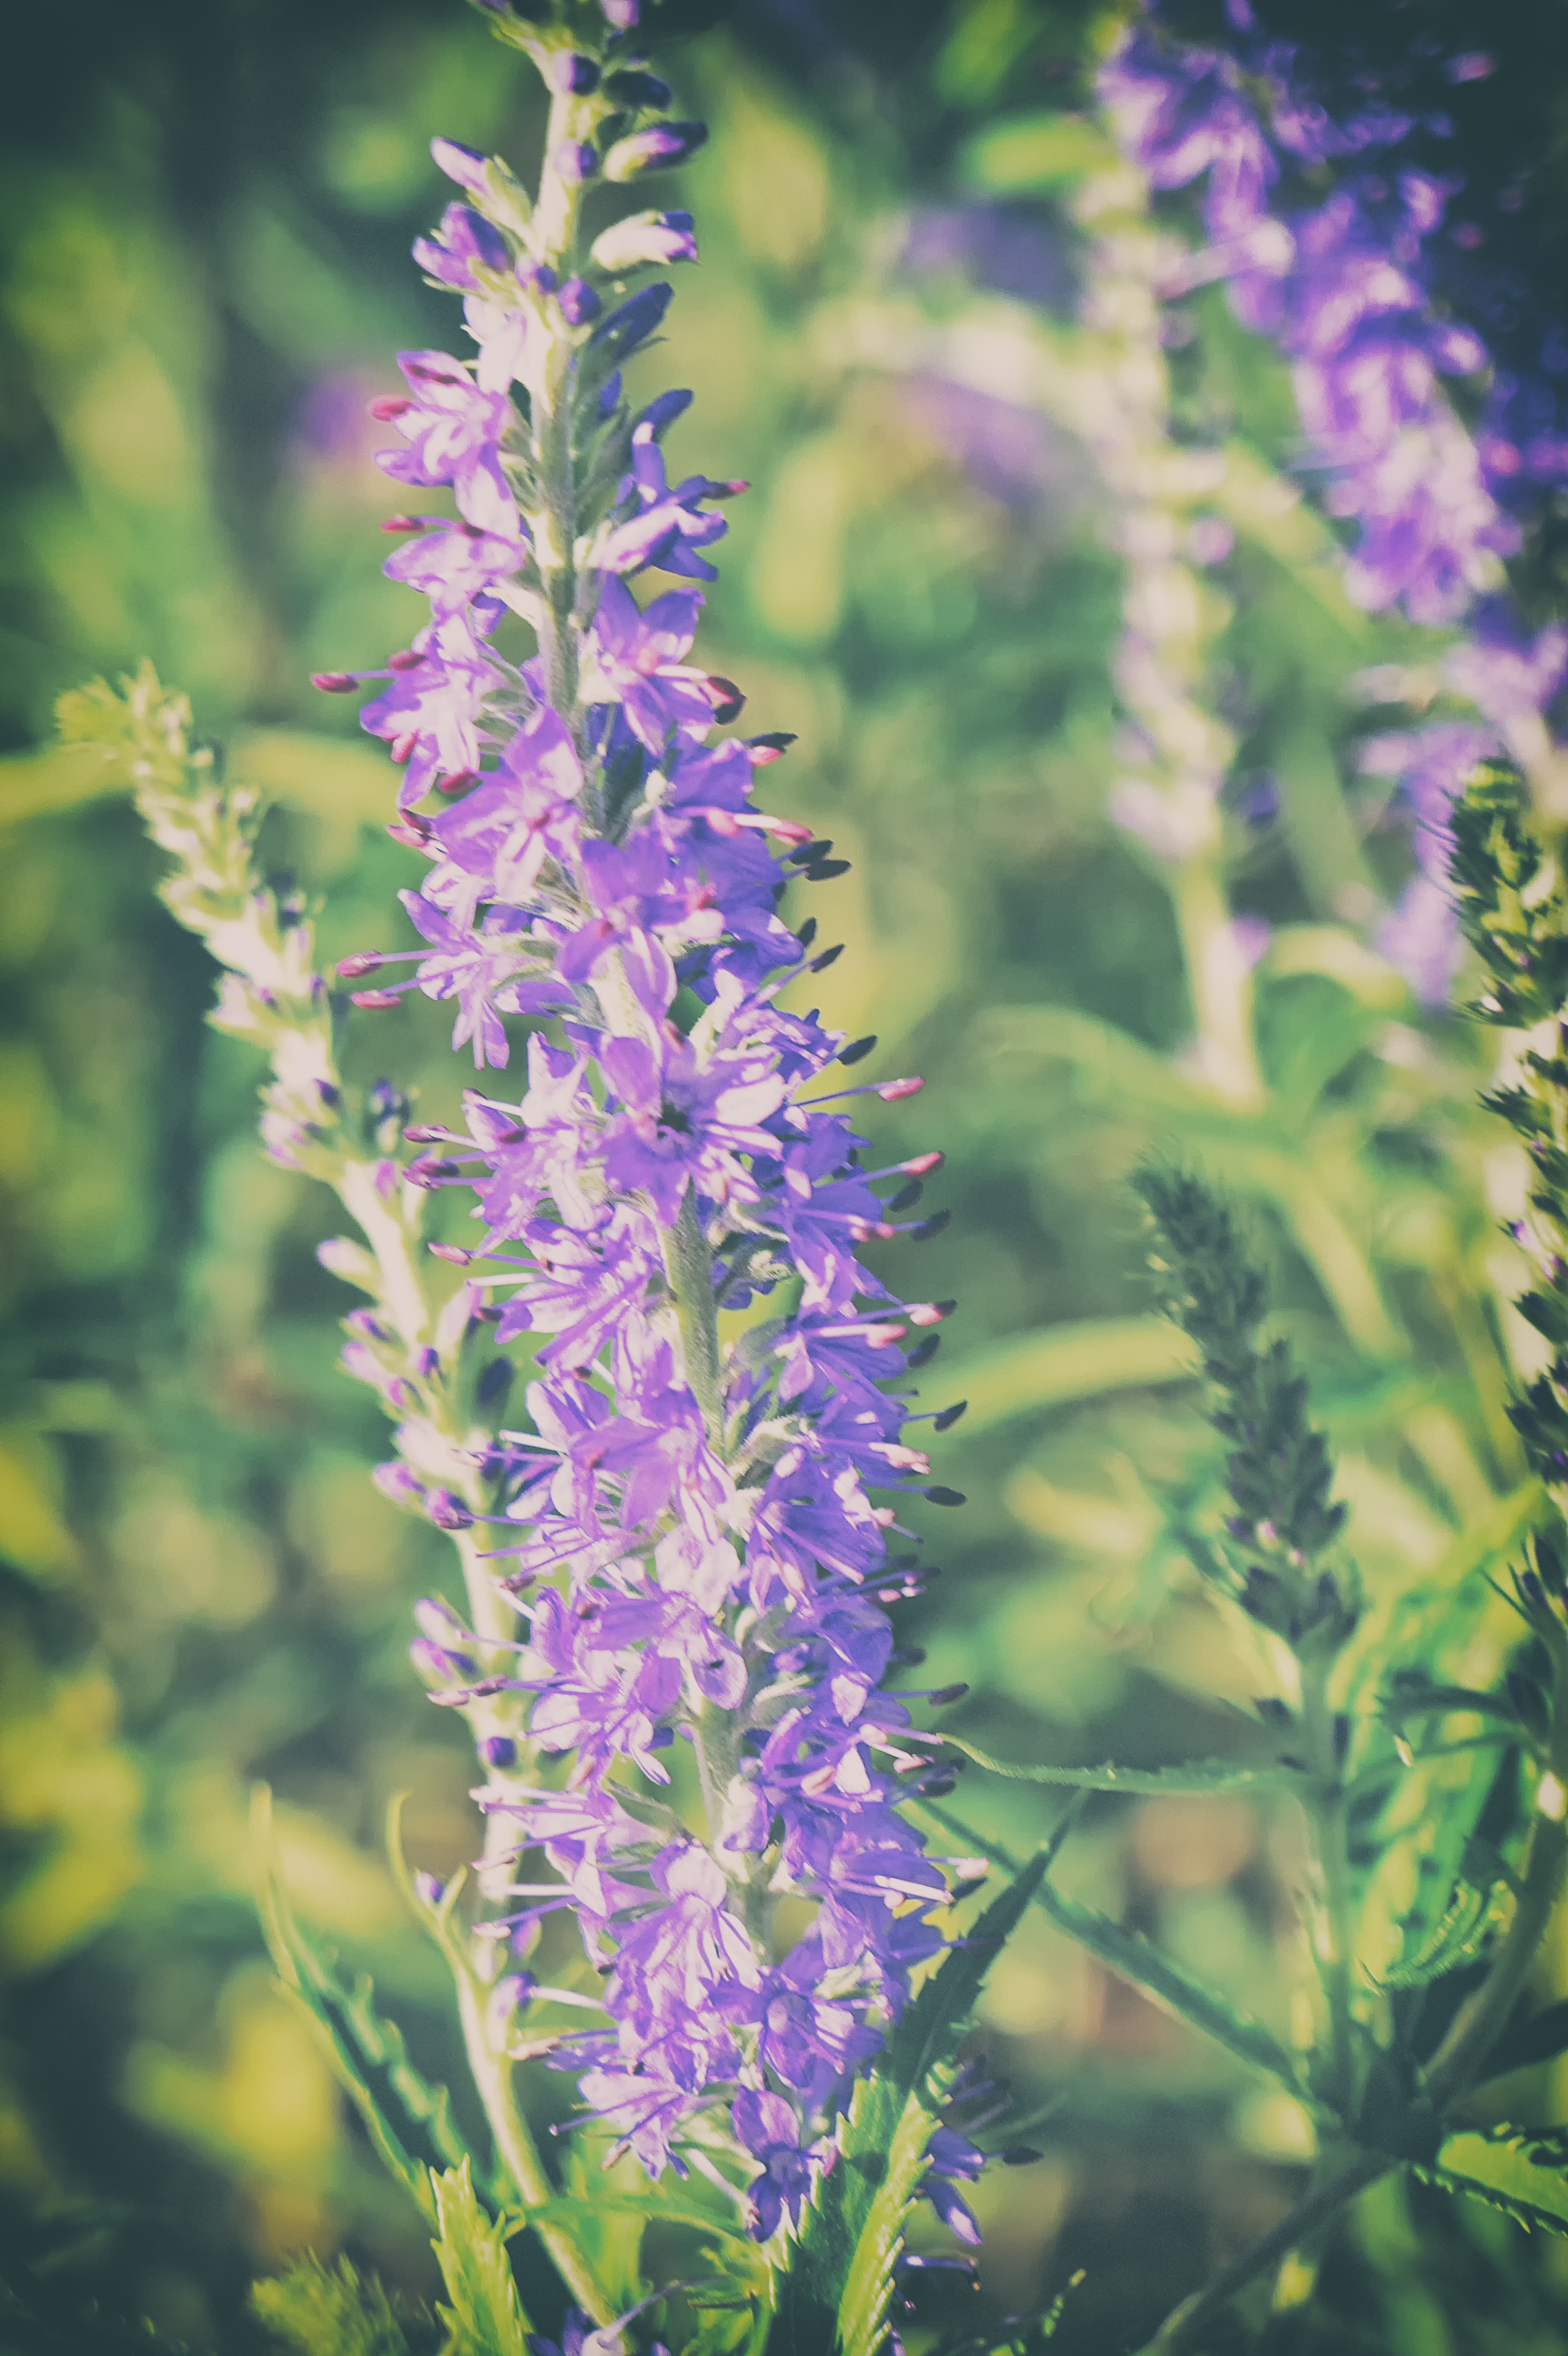
nature, grass, plant, meadow, flower, herb, island, botany, flora, wildflower, finland, helsinki, lupin, pihlajasaari, macro photography, flowering plant, grass family, land plant, hyssopus